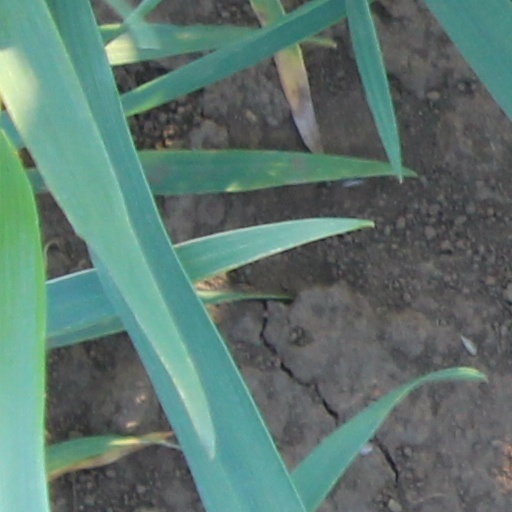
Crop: wheat